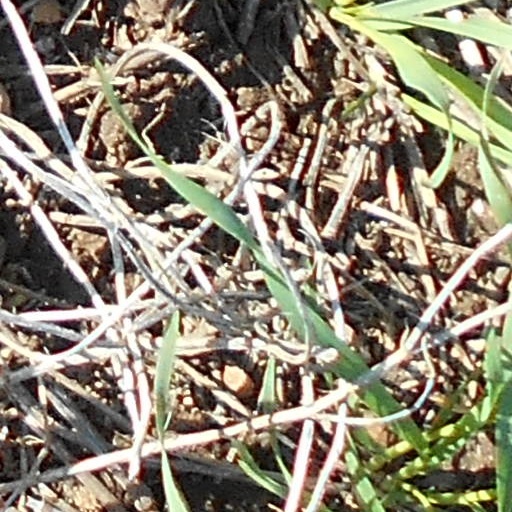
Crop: wheat